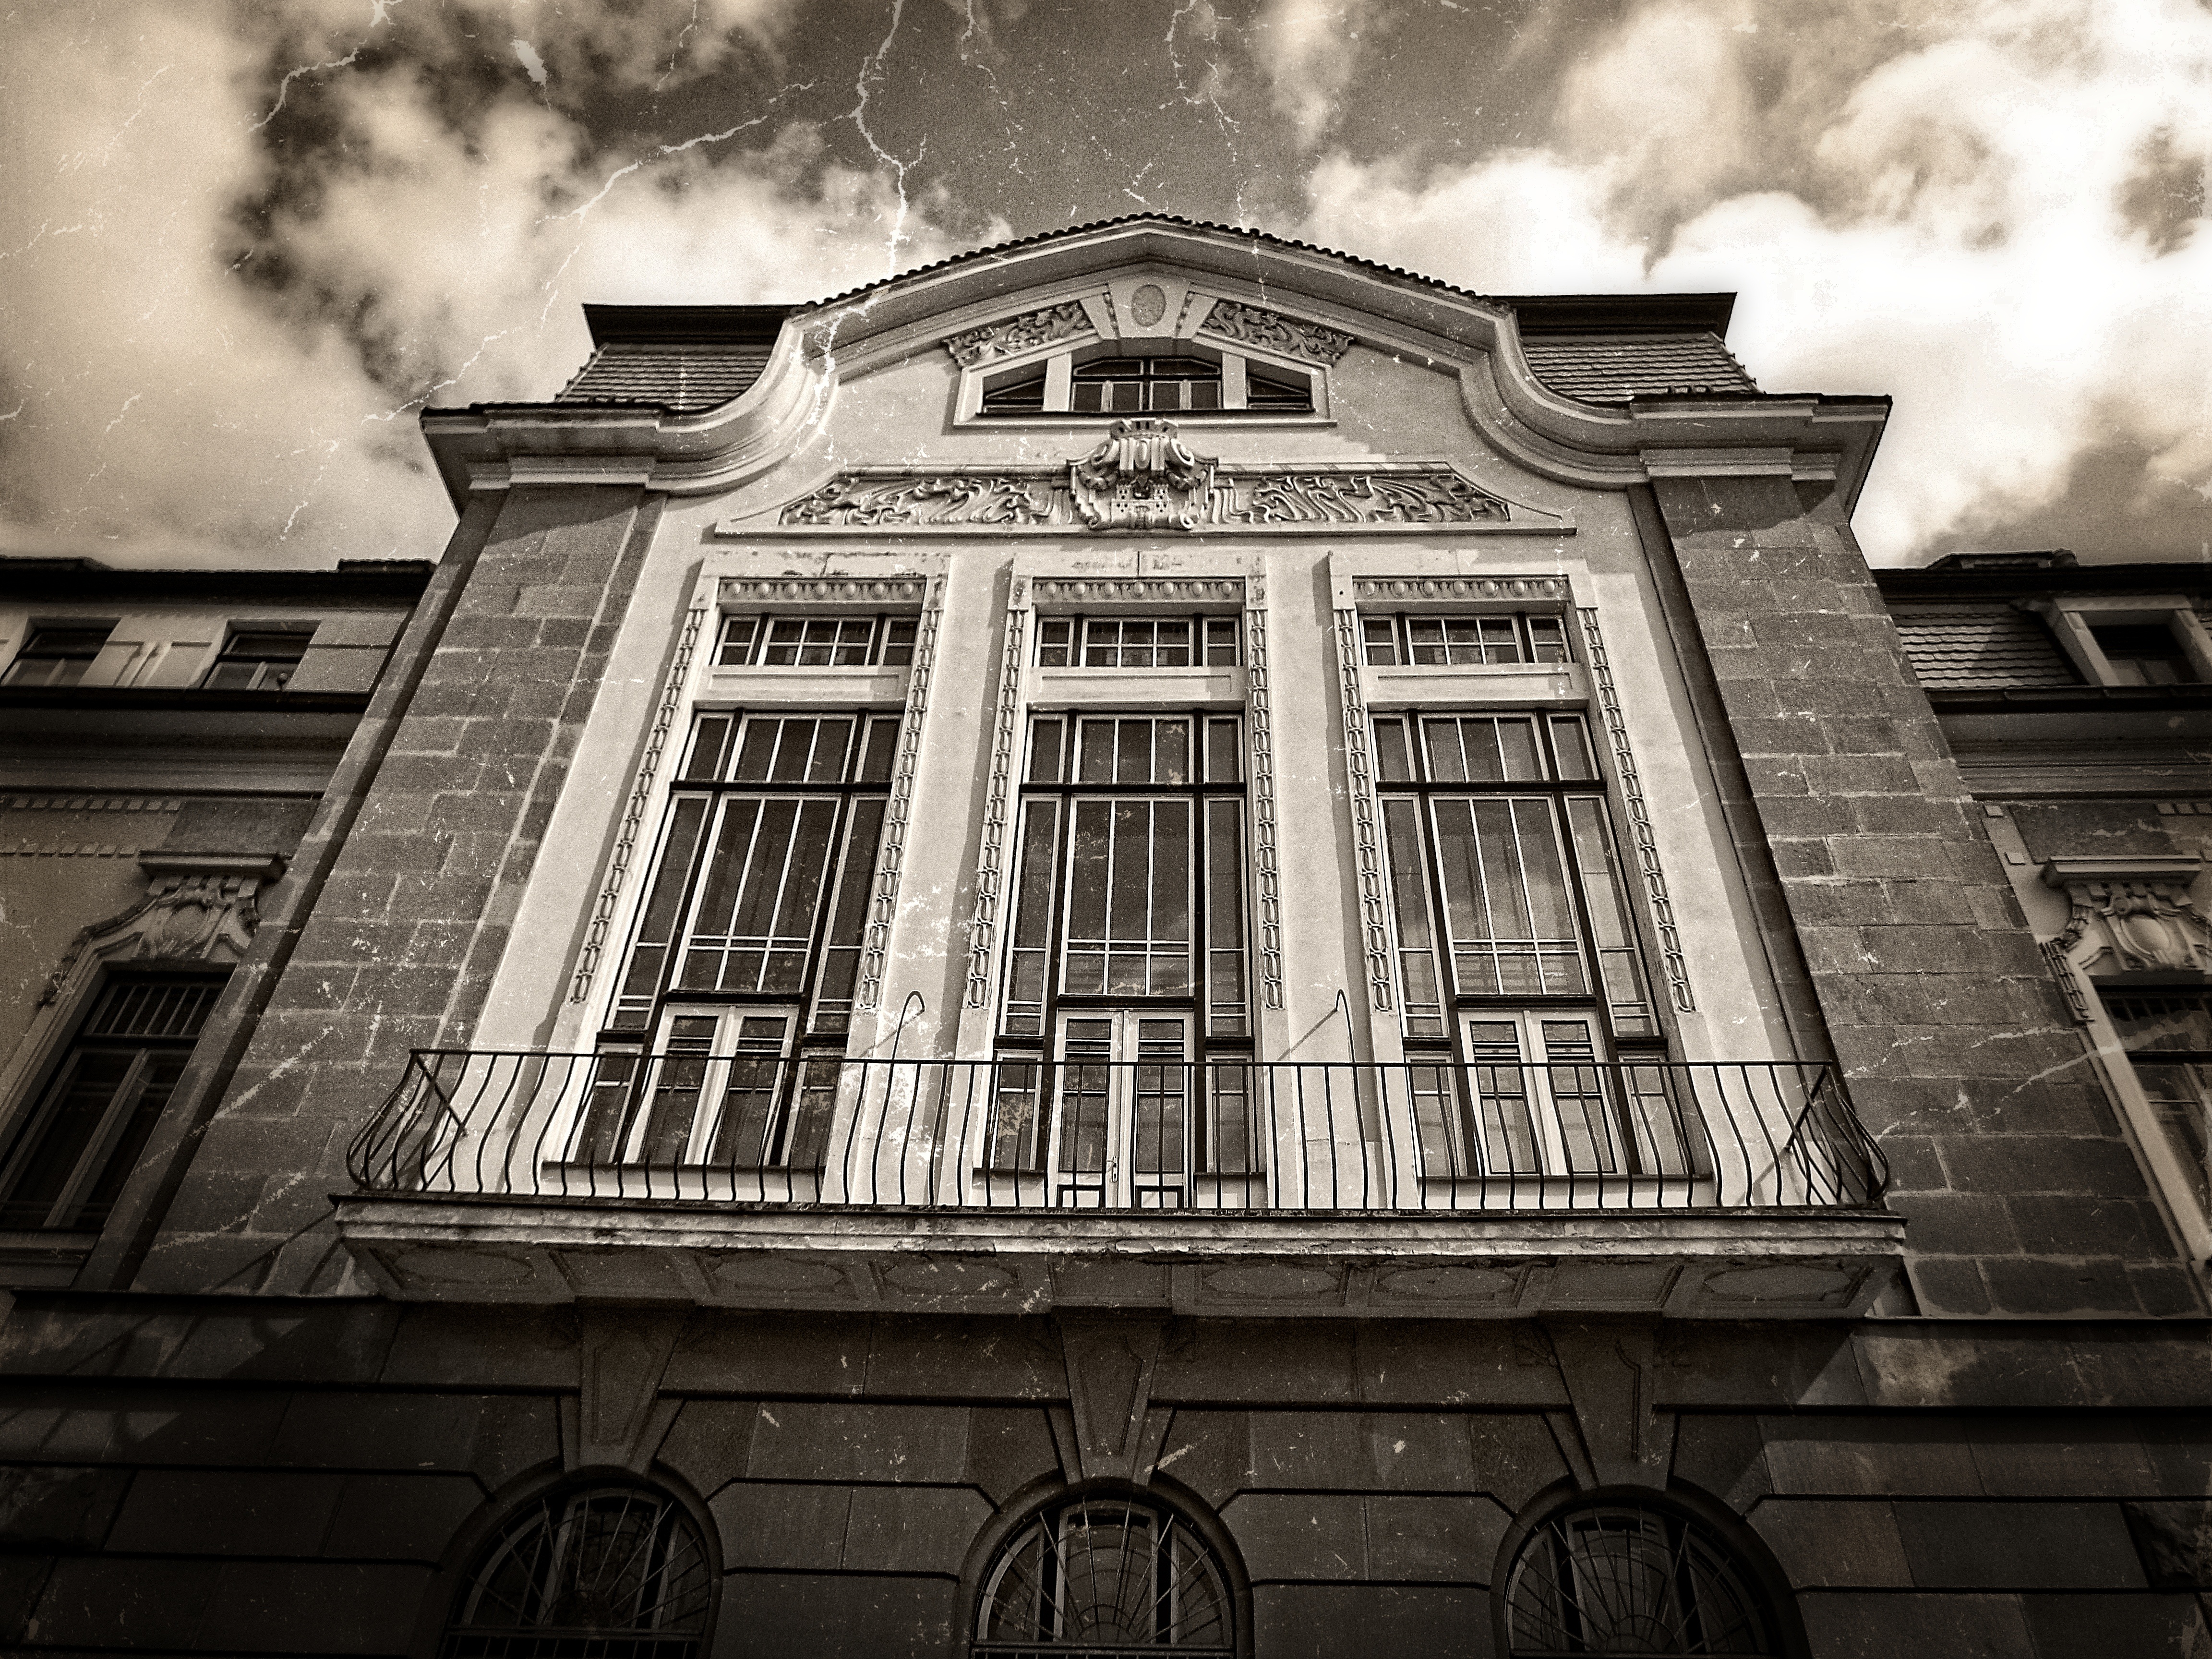
black and white, architecture, house, window, building, facade, chapel, monochrome, symmetry, shape, urban area, monochrome photography